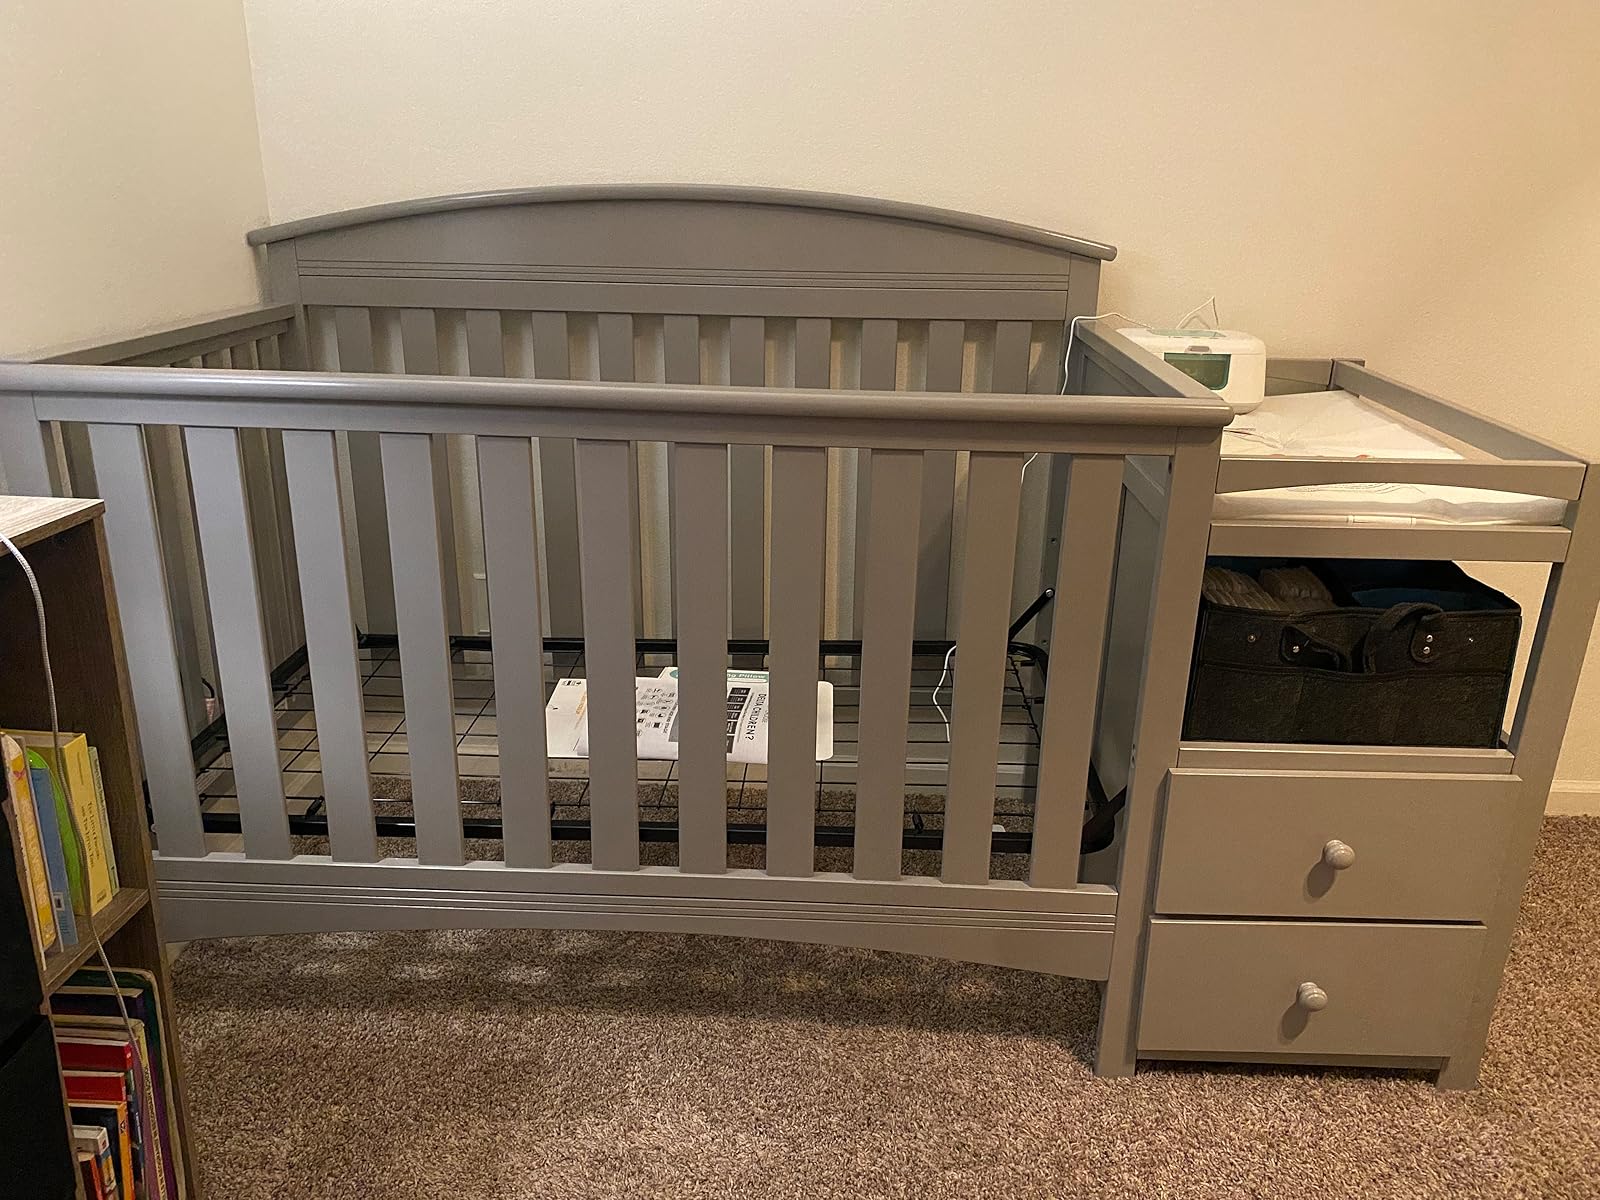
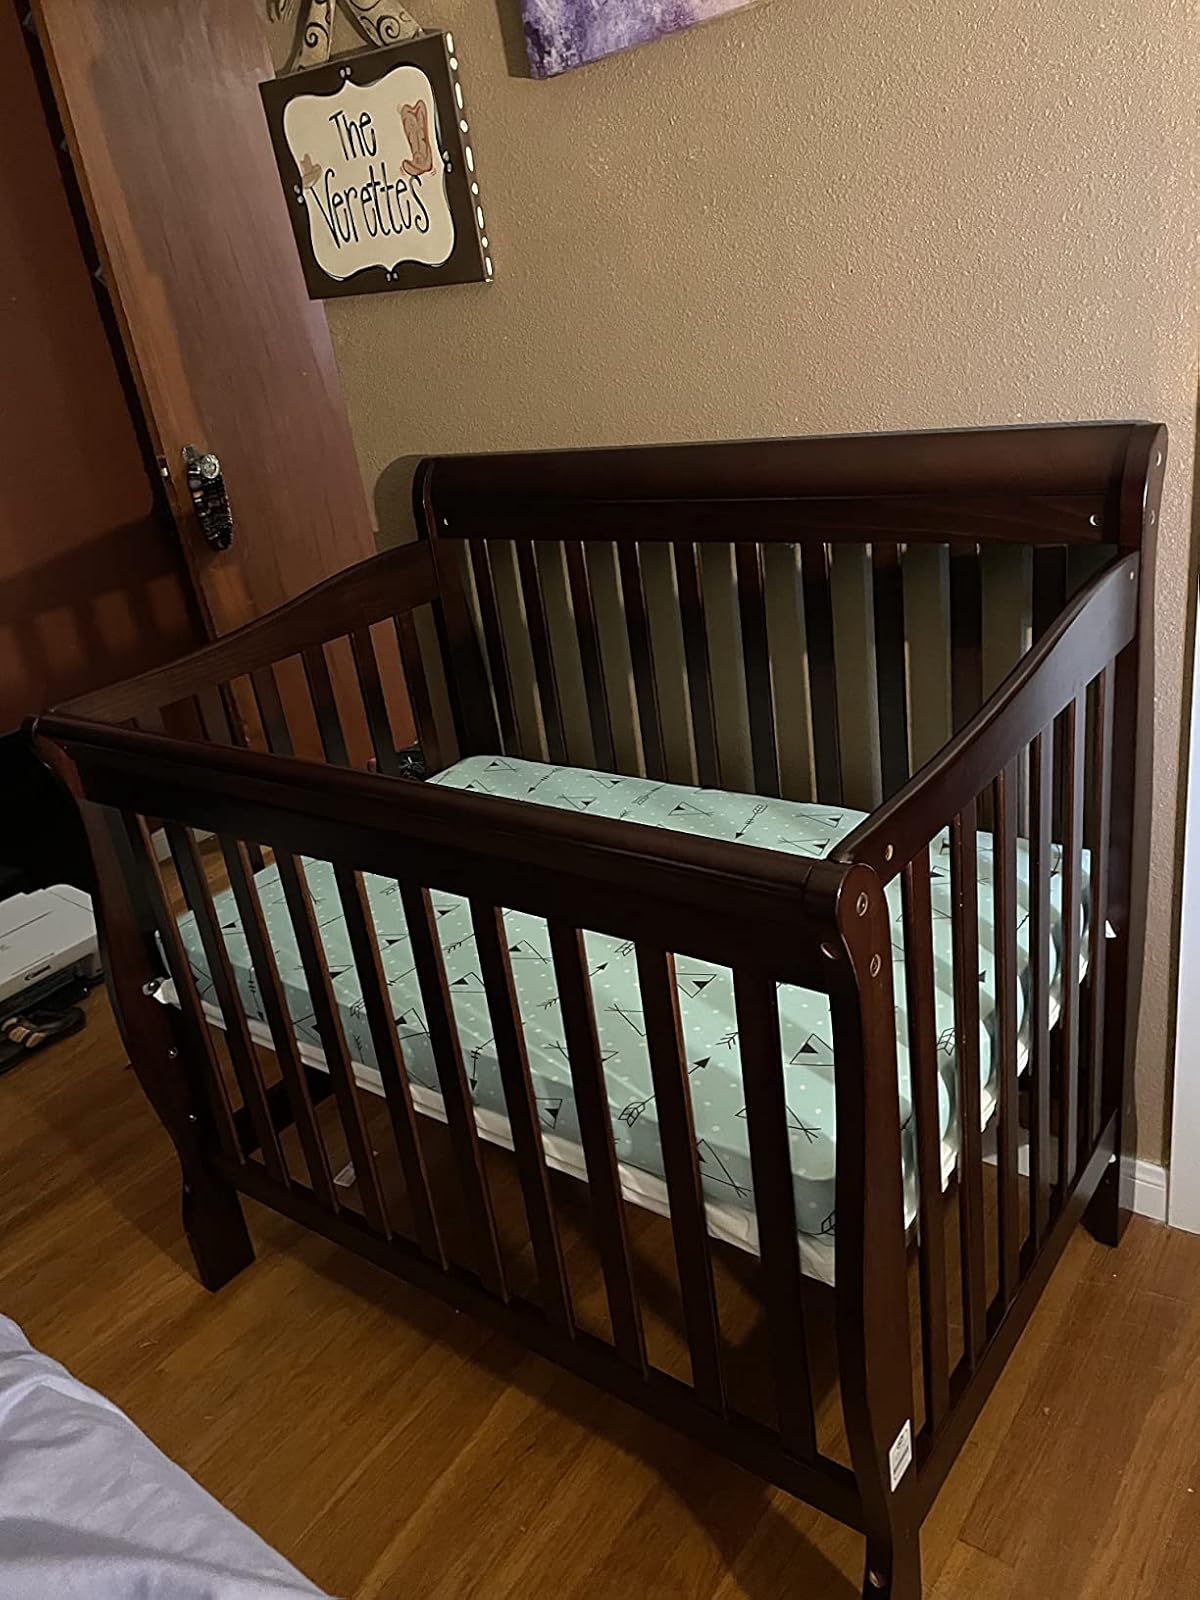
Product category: products_crib
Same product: no